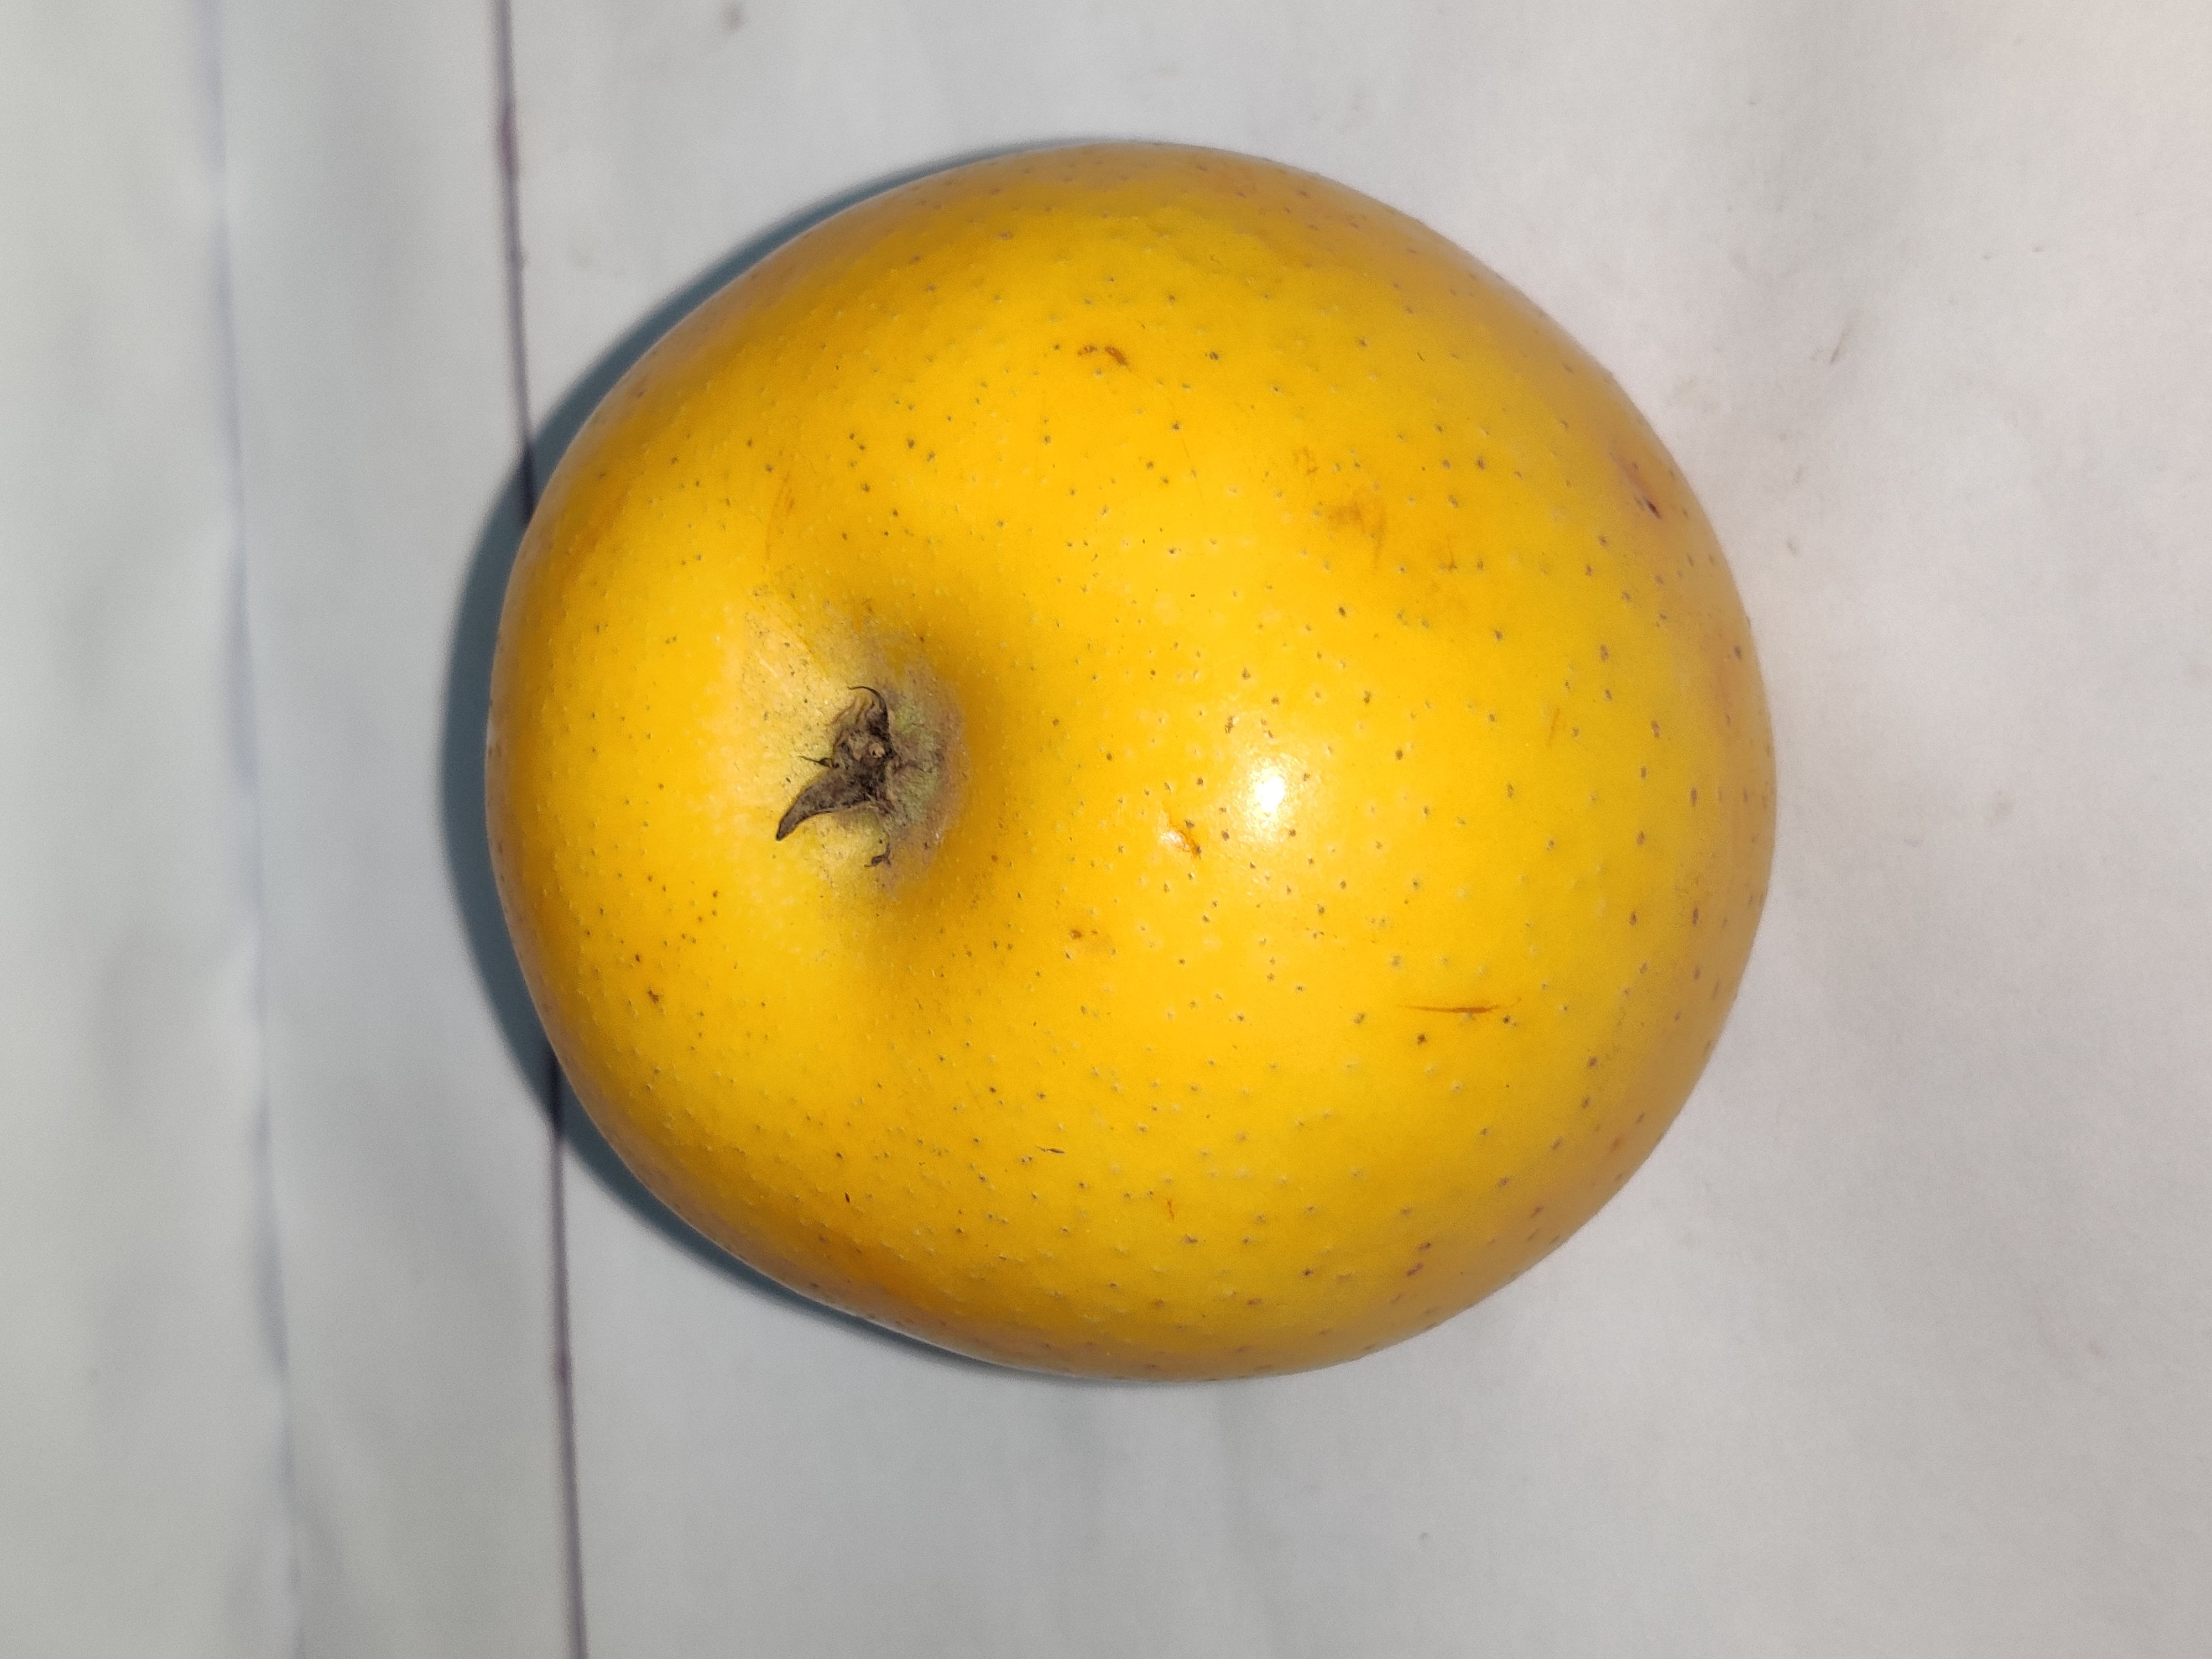
Fruit: apple
Grade: 1st-grade